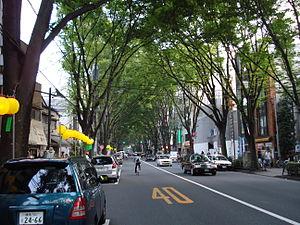
Asagaya est un quartier résidentiel de Tokyo situé dans l'arrondissement de Suginami à l'ouest de Shinjuku. L'accès principal à Asagaya se fait via la ligne Chūō, à 12 minutes en train de la gare de Shinjuku.